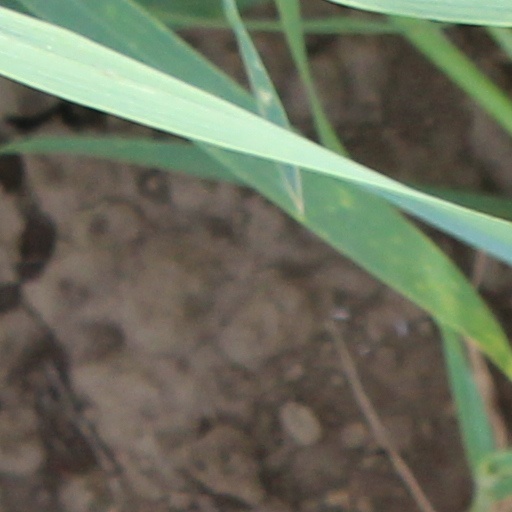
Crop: wheat